BAE Systems Tempest

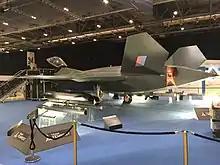
A mock-up of the Tempest at the DSEI fair in 2019

Tempest will be modular, both to be easily role-adapted to fit the particular mission as well as have easily upgradeable components during its lifetime. It has delta-wings and a pair of outwards-pointing vertical stabilisers. It will incorporate stealth technology, be able to fly unmanned, and use swarming technology to control drones. It will incorporate artificial intelligence deep learning and carry directed-energy weapons. The aircraft will have a Cooperative Engagement Capability which is the ability to share data and messages with other aircraft and coordinate actions. Tempest will feature a virtual cockpit shown on a pilot's helmet-mounted display using a Striker II unit, and an adaptive cycle engine that utilises composite materials and improved manufacturing process to be lightweight and have better thermal management while still keeping costs low.